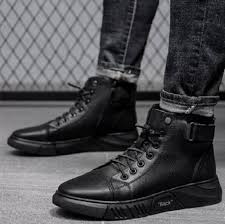
Label: Sneaker